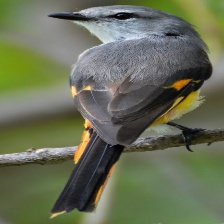
Species: FIERY MINIVET
Scientific name: PERICROCOTUS IGNEUS